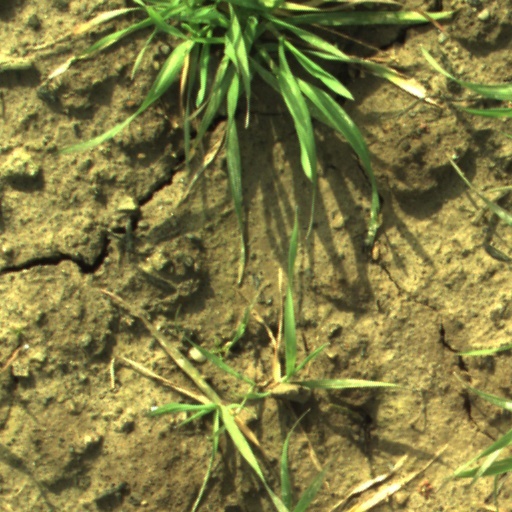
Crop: wheat